Gothenburg University Library

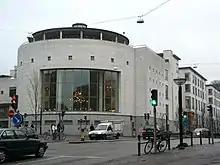
The Library of Economics

The focus of the Library of Economics are the areas of the Gothenburg School of Business, Economics and Law: business administration, economics, human geography, economic history, law and statistics.